Singleton Abbey

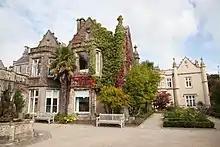
Singleton Abbey in October 2015

The house survives, with limited losses, much as it appears in the engraved plates of the book. The back stairs, on the axis of the south front, and the ground-floor room in the centre of the south front, with a bowed inner end, survive from the original house of 1784.